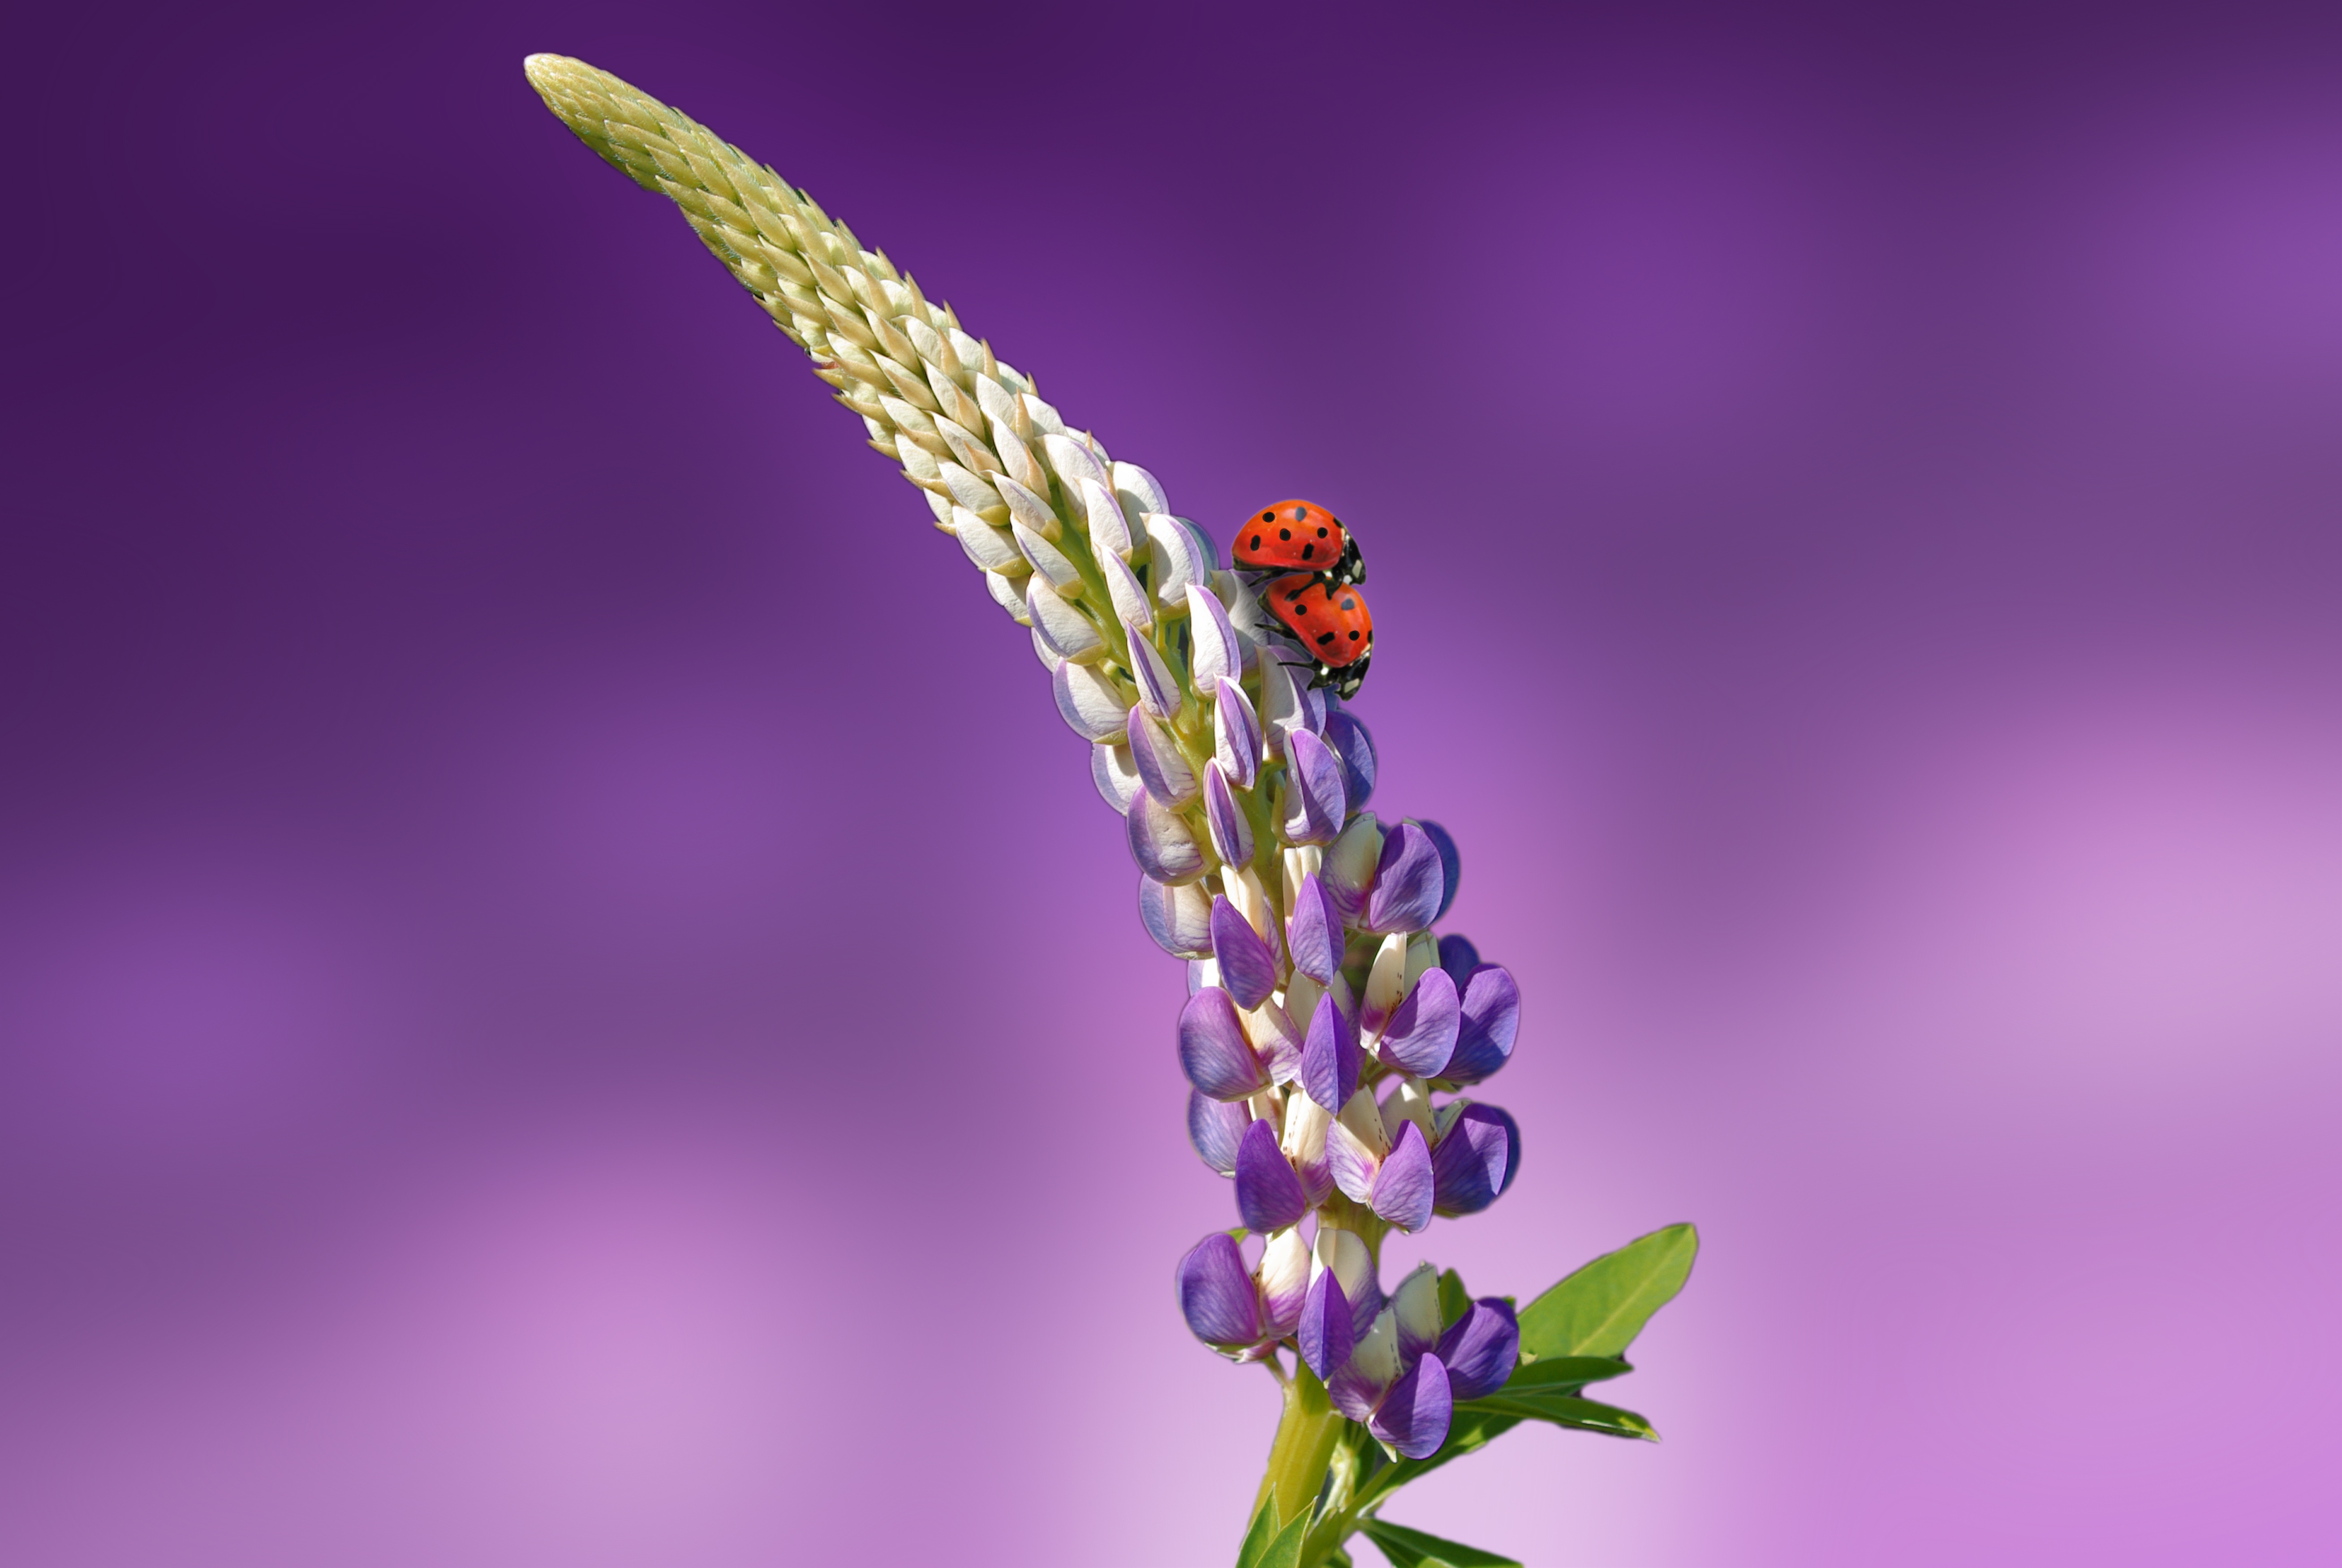
nature, blossom, wing, plant, photography, flower, petal, bloom, animal, fly, summer, pollen, spring, insect, ladybug, flora, lavender, invertebrate, wildflower, close up, wild flowers, composing, nectar, macro photography, photo montage, flowering plant, grass family, plant stem, land plant, english lavender